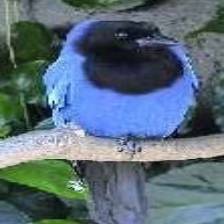
Species: AZURE JAY
Scientific name: CYANOCORAX CAERULEUS
ImageNet parent category: jay